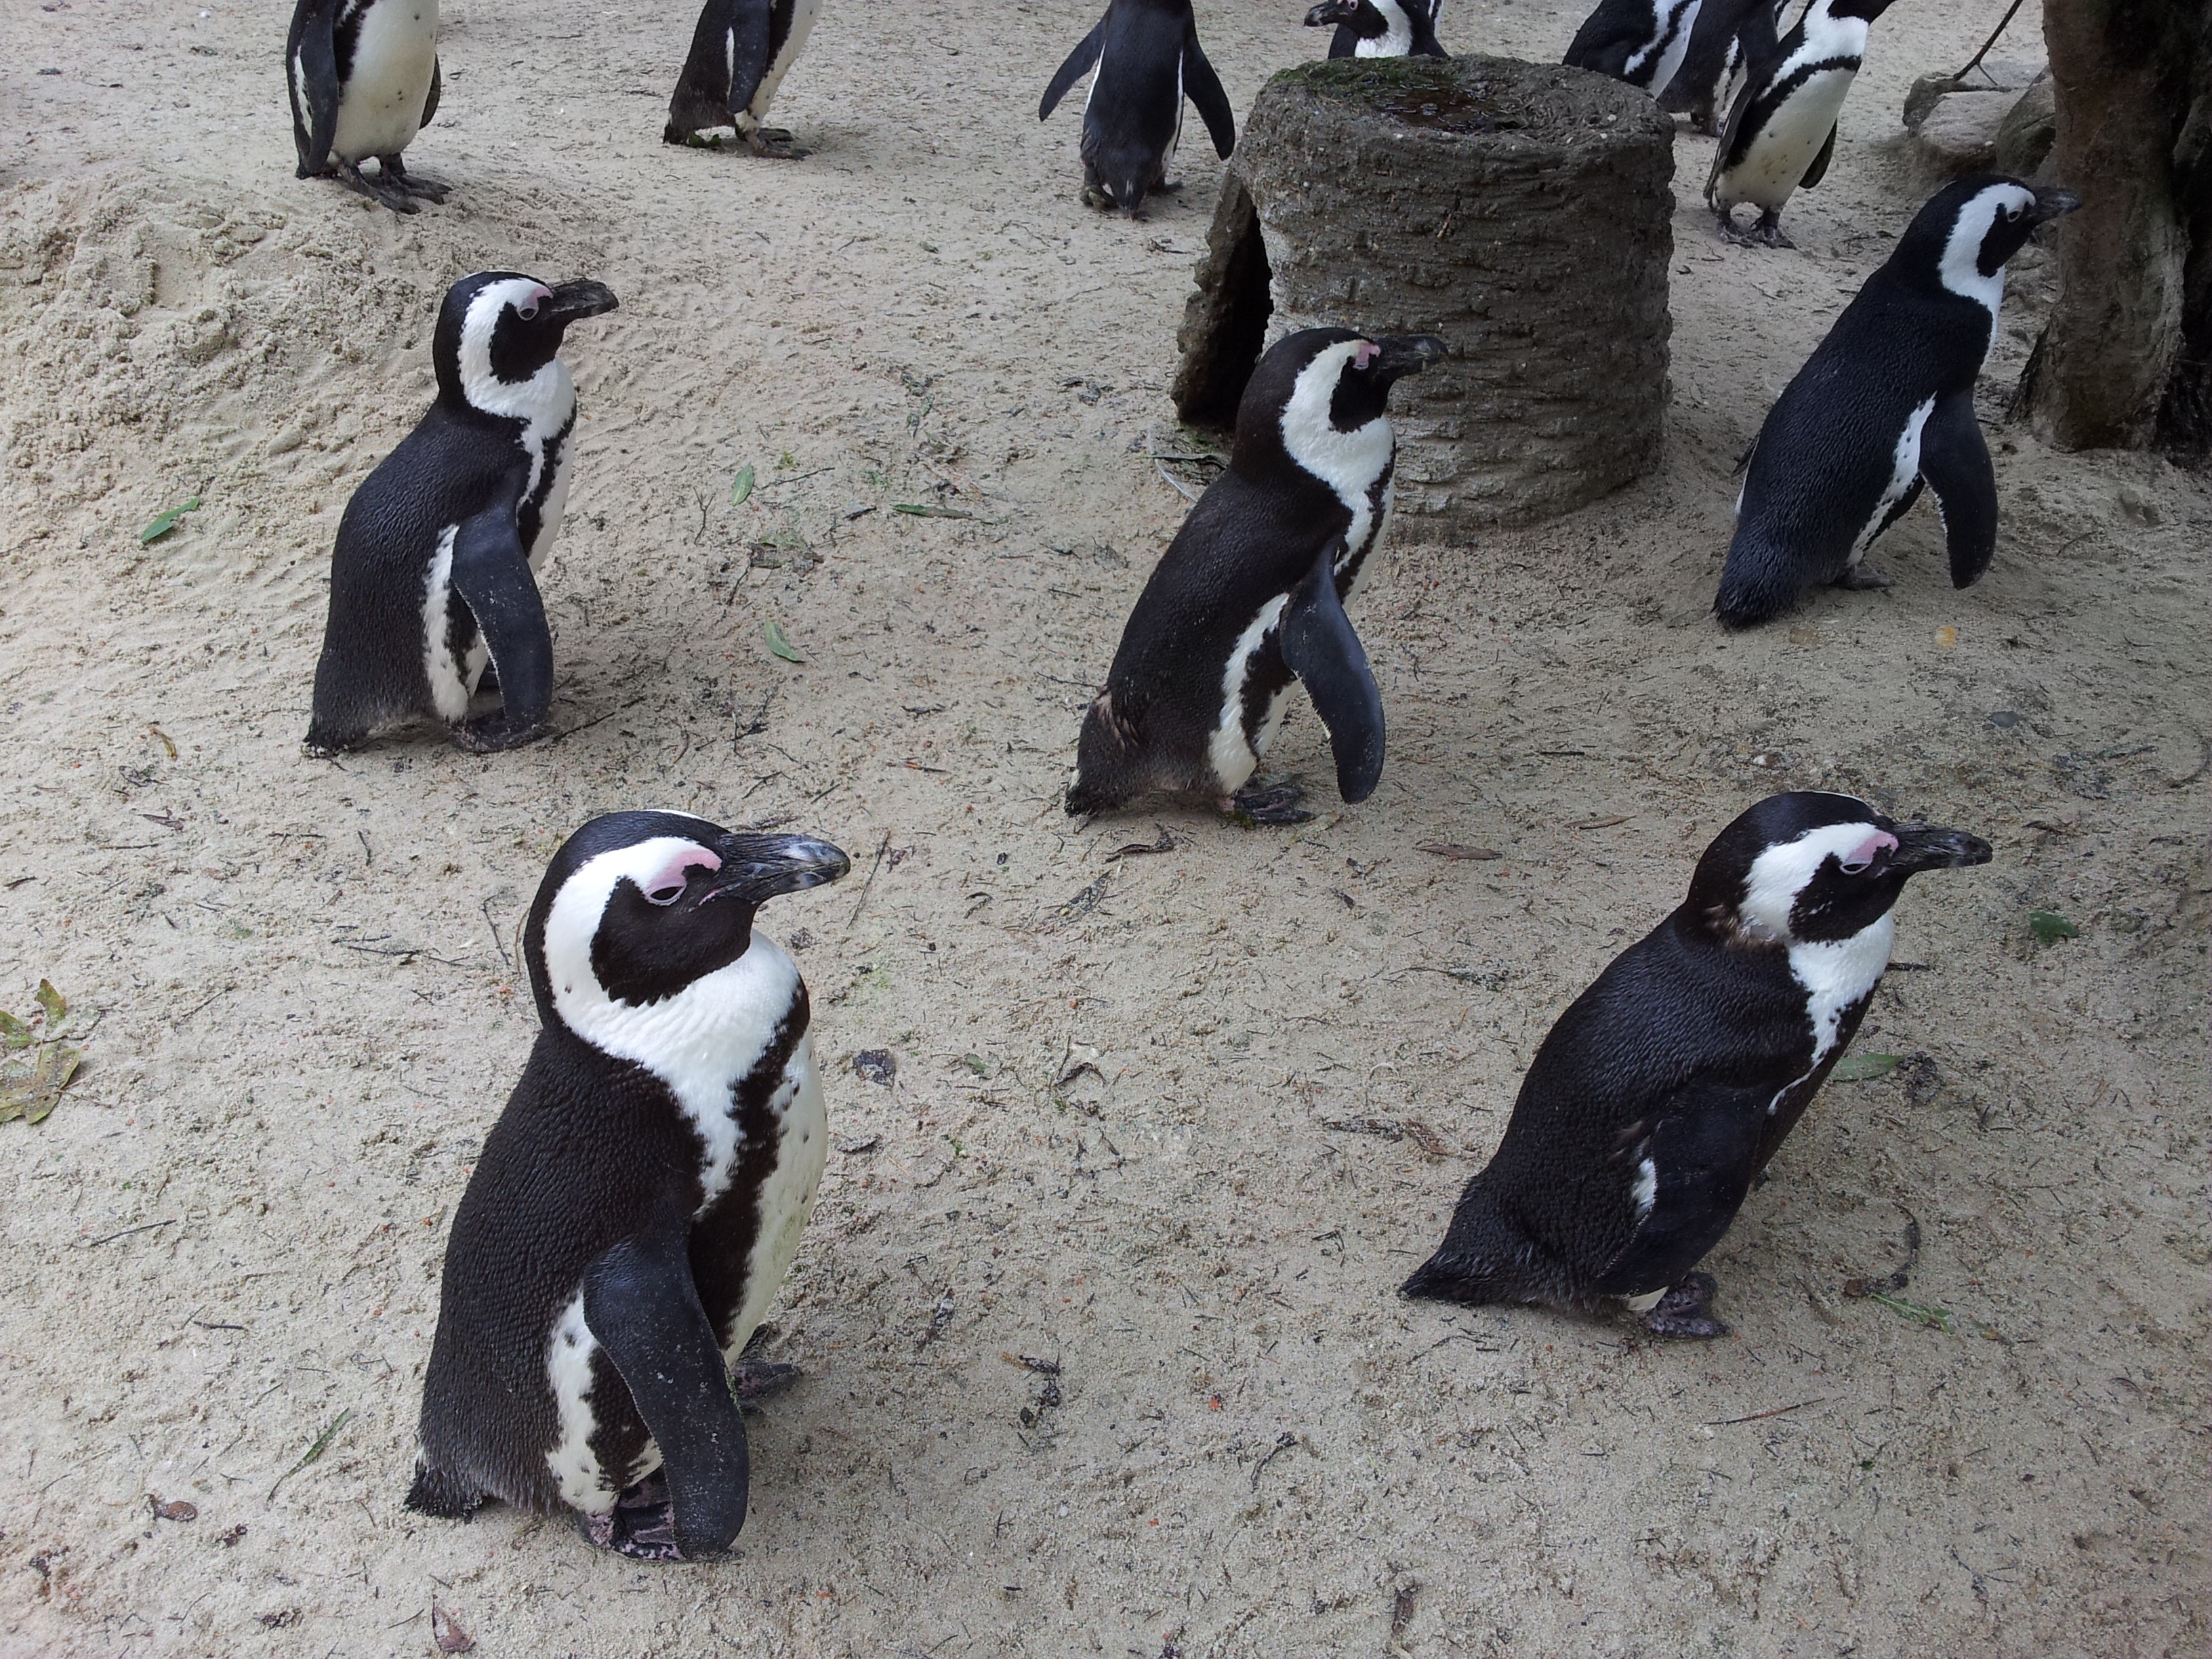
water, bird, animal, swim, zoo, fauna, penguin, birds, vertebrate, penguins, antarctica, water bird, animal world, humboldt penguin, humboldt, flightless bird, king penguin, munster, allwetterzoo, humboldt penguins, penguin pool